AJ Styles

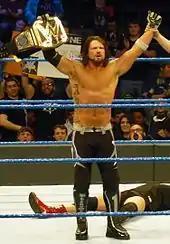
Styles as WWE Champion in December 2016

Following his departure from TNA, Styles would begin taking independent bookings for the first time in two years, accepting as many dates as possible and more regularly. During his second run on the independent circuit, he competed in various countries around the world, most notably England.